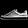
Label: Sneaker